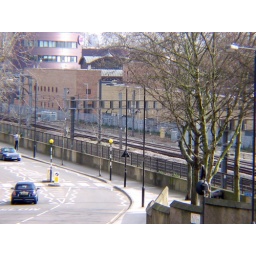
We live very near a train track. Makes a hell of a noise but the windows are quite soundproof